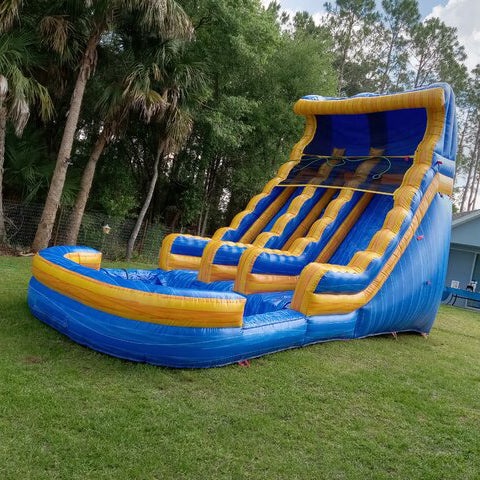
Waterslide Inflatable Lake Slide Backyard Blast Water Pool Big Tall Little Jumper
Experience backyard bliss with our Waterslide Inflatable Lake Slide! Perfect for lakeside fun, this blast of excitement features a big, tall design for thrilling rides. Whether you're a little jumper or a big splash enthusiast, this inflatable promises endless summer joy. Dive into the fun and make a splash at your next backyard gathering! Product name: Waterslide inflatable lake slide backyard blast water pool big tall little jumper Size (LxWxH): 8 x4 x5M (26 x1 3 x1 6 ft) Material: 0.55mm PVC+0.6mm PVC Color: Same as pictures Certification: CE/EN71/EN14960/SGS Logo printing: Free Shipping cost: Free shipping worldwide Warranty: 2-year quality guarantee and free repair kit. Certificate Factory
Brand: Inflatable-Zone
Category: Toys & Games > Outdoor Play Equipment > Water Play Equipment > Water Parks & Slides